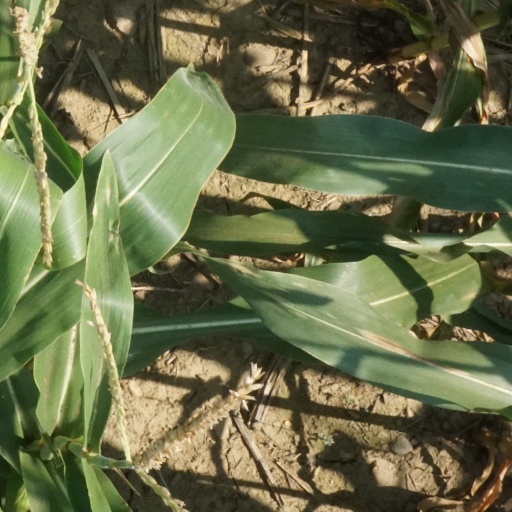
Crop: maize; corn